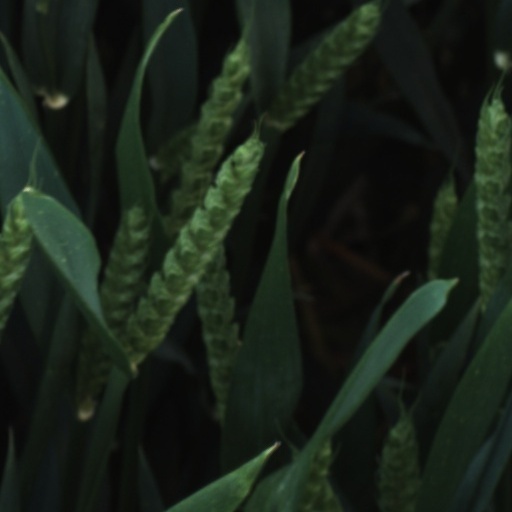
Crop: wheat